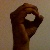
The image shows a hand gesture representing the letter 'O' in Indian Sign Language.